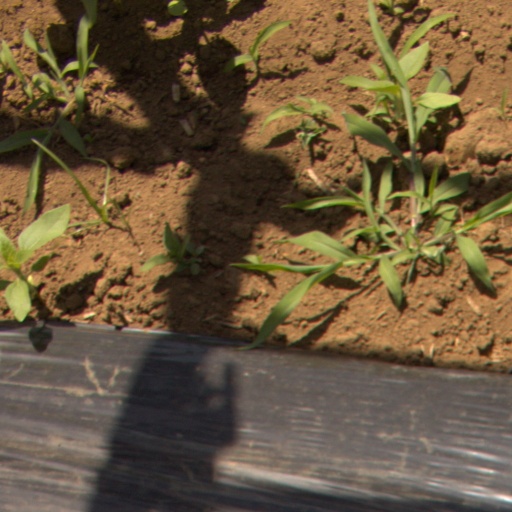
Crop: Jerusalem artichoke